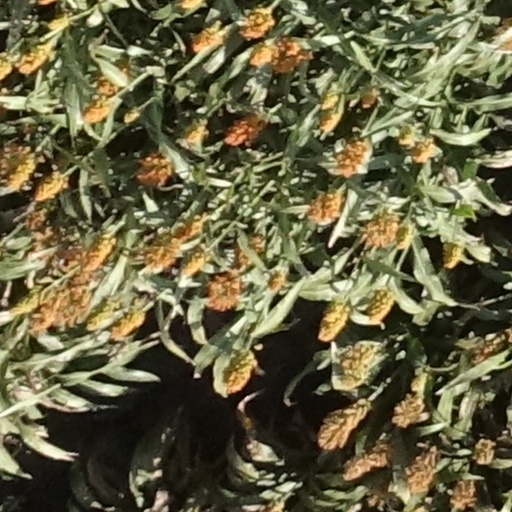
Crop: sorghum